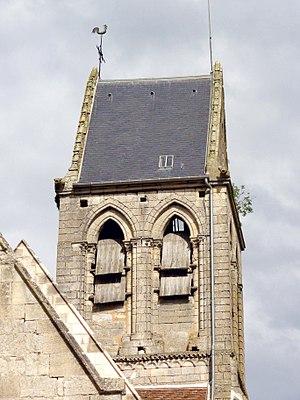
Clocher, vue depuis l'ouest.
L'église Saint-Martin est une église catholique paroissiale située à Breuil-le-Vert, dans le département de l'Oise, en France. C'est une église atypique composée d'une large nef unique ouvrant à l'est sur les deux vaisseaux d'un grand chœur au chevet plat, et d'une chapelle avec abside à pans coupés au sud des deux premières travées du chœur. De l'église primitive de la fin du XIᵉ siècle, subsistent encore les grandes arcades bouchées au sud de la nef, également visibles depuis l'extérieur en raison de la démolition du bas-côté sud au début du XIXᵉ siècle, où à une époque antérieure. Pour le reste, la nef date du début du XVIᵉ siècle, mais n'a reçu sa configuration actuelle, avec des voûtes d'ogives en briques et plâtre, qu'en 1870 / 1872. Le chœur est en revanche un complexe assez homogène de la première moitié du XIIIᵉ siècle, qui ne compte qu'un unique niveau d'élévation, mais se prévaut d'une architecture gothique de bon niveau. La deuxième travée du sud sert de base au clocher en bâtière, qui représente l'élément le plus intéressant à l'extérieur. Les deux dernières travées des deux vaisseaux présentent des supports amincis, et forment un chœur-halle carré.